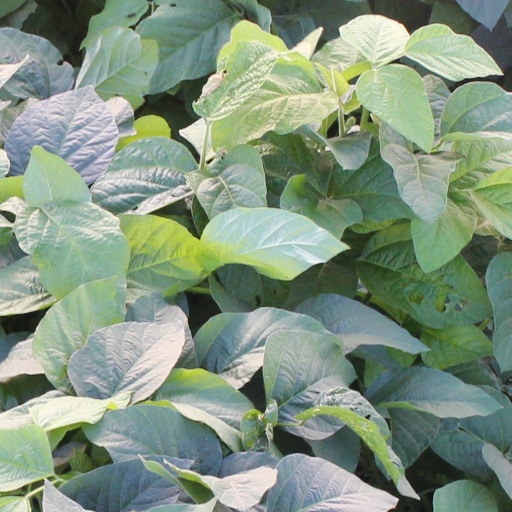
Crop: soybean